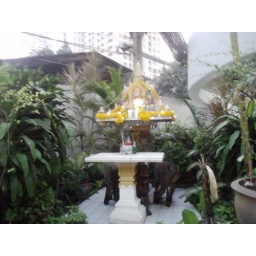
This is a picture of the spirit house when I went in the road after going by the khlong.